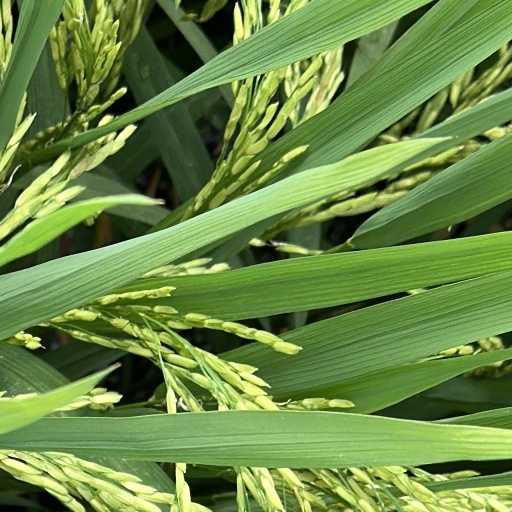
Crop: rice